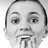
Emotion: surprise